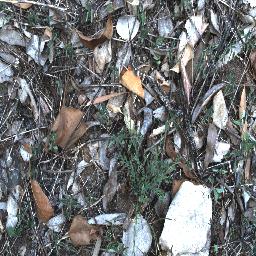
Label: negative